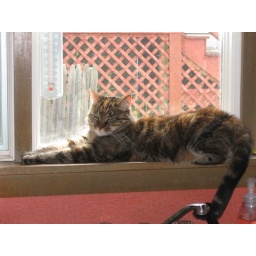
Baby stretching in the kitchen window